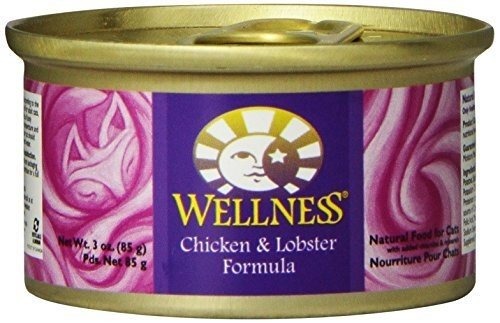
Item Name: Wellness Chicken & Lobster, 3-Ounce (Pack of 24) ( Value Bulk Multi-pack)
Value: 3.0
Unit: Ounce

Price: 67.49